Romney Expedition

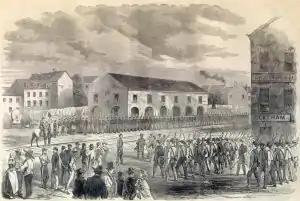
Confederate Militia mustering in Winchester, Virginia "Harper's Weekly, 1861".

Jackson departed Winchester on January 1 with a force of about 9,000 men, under very warm spring-like weather conditions, leaving 2,000 to guard Winchester and the surrounding area. During the first night of the expedition, a severe winter storm set in, bringing snow, sleet and ice. One Confederate officer recalled: